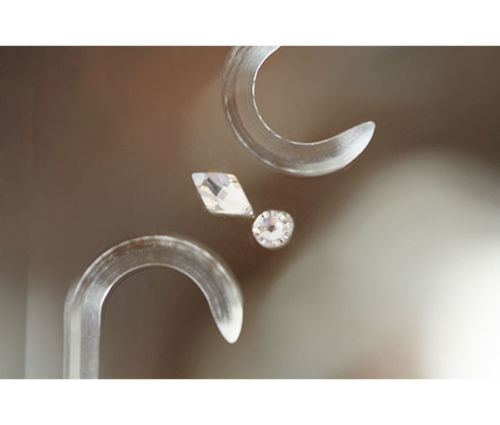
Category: cabinet